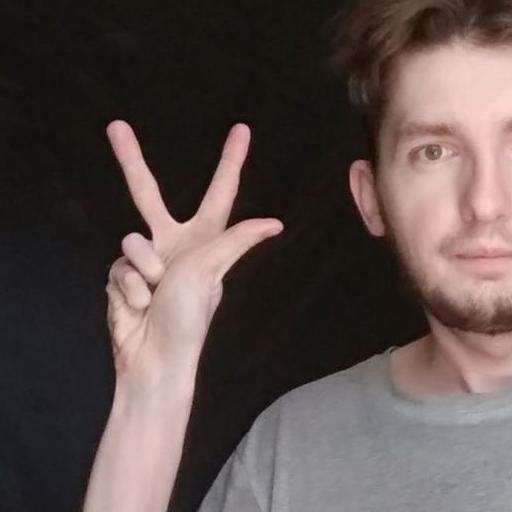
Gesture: three2